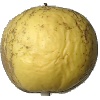
Label: golden_apple